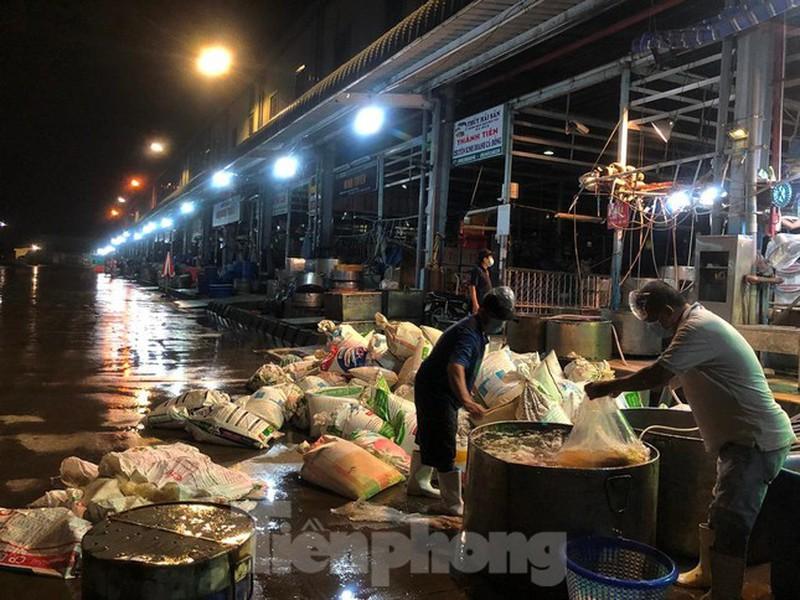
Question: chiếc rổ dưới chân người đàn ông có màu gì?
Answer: chiếc rổ có màu xanh dương